Martin Niemöller

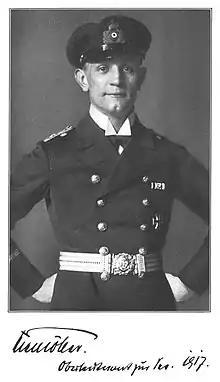
Niemöller as an officer of the Imperial German Navy, 1917

In January 1917, Niemöller was the navigator of . Later he returned to Kiel, and in August 1917, he became first officer on , which attacked numerous ships at Gibraltar, in the Bay of Biscay, and other places. During this time, the SM "U-151" crew set a record by sinking 55,000 tons of Allied ships in 115 days at sea. In June 1918, he became commander of the . Under his command, "UC-67" achieved a temporary closing of the French port of Marseille by sinking ships in the area, by torpedoes, and by the laying of mines.